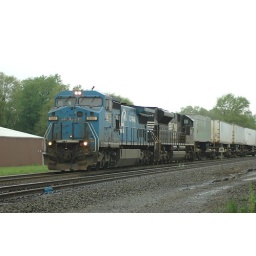
NS truck train pulled by conrail and NS approaching Elkhart In